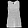
Label: T - shirt / top